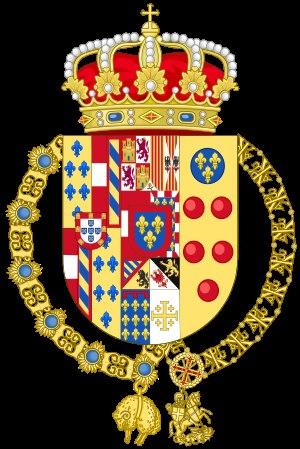
Charles de Bourbon-Siciles, duc de Calabre et infant d'Espagne, né le 16 janvier 1938 à Lausanne et mort le 5 octobre 2015 à Retuerta del Bullaque, est le chef de la branche aînée de la Maison royale des Deux-Siciles de 1964 à 2015 et un membre de la famille royale d'Espagne.